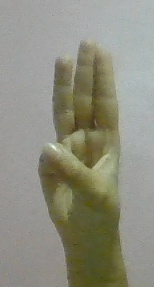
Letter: thaa